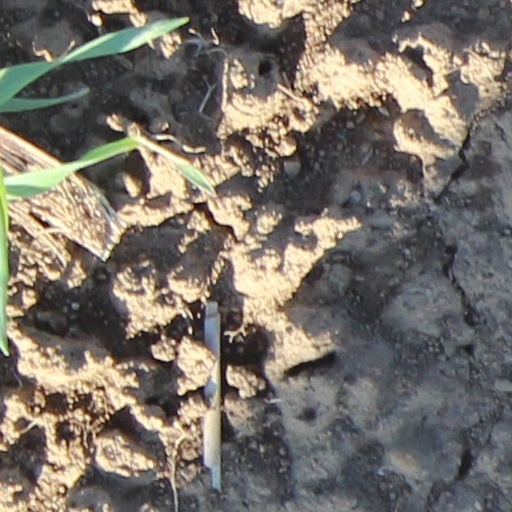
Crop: wheat